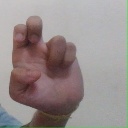
अक्षर: अ